Luis de Pablo

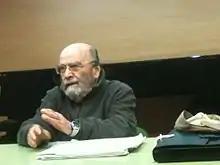
Luis de Pablo in Madrid in 2014

De Pablo composed film scores, collaborating with directors such as Víctor Erice ("The Spirit of the Beehive") and Carlos Saura ("The Hunt"). His opera "Kiu" is based on Alfonso Vallejo's farce "Zero Temperature". The world premiere of his opera "La señorita Cristina" (Miss Cristina), based on a novel by Mircea Eliade, with a stage design by José Hernández, took place in 2001 at the Teatro Real in Madrid.